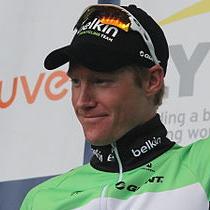
Age: 28